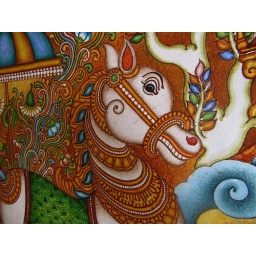
Random Wall Art on the house boat in Kerala